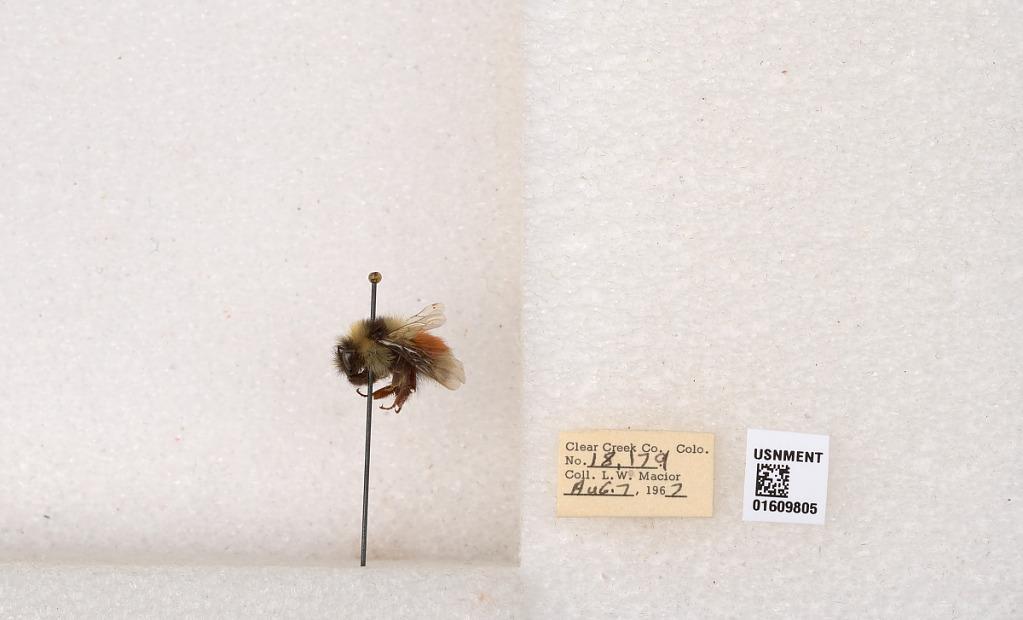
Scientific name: Bombus (Pyrobombus) sylvicola Kirby
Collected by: L. Macior
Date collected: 1967-8-7
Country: United States
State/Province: Colorado
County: Clear Creek
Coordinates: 39.6856, -105.645